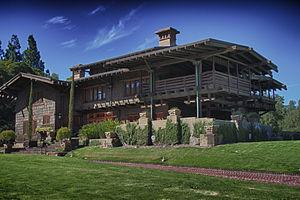
La Gamble House, également connue sous le nom de David B. Gamble House, est une maison remarquable située à Pasadena, en Californie.